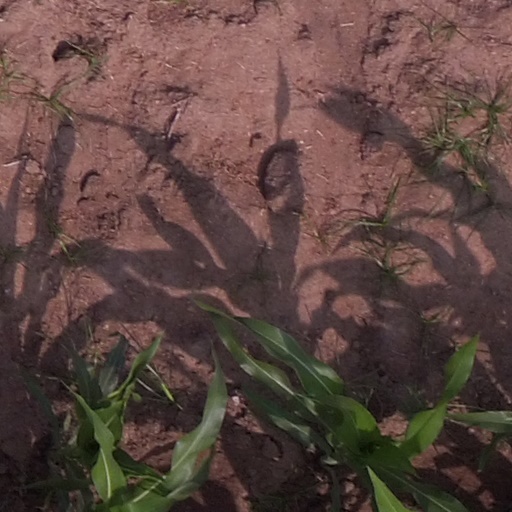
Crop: maize; corn